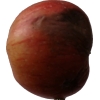
Label: Apple 17